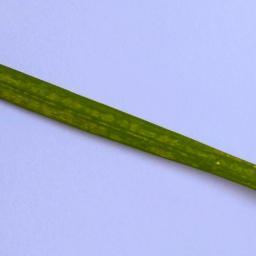
Label: Rice___Healthy